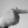
ASL letter: T